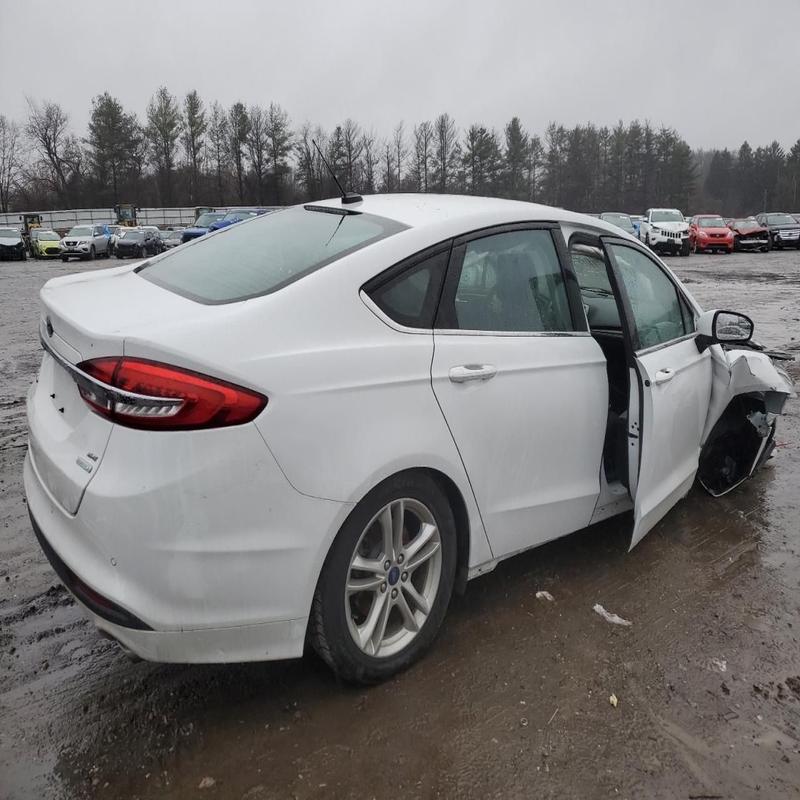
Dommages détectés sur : aile avant droite, porte avant droite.
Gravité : majeur